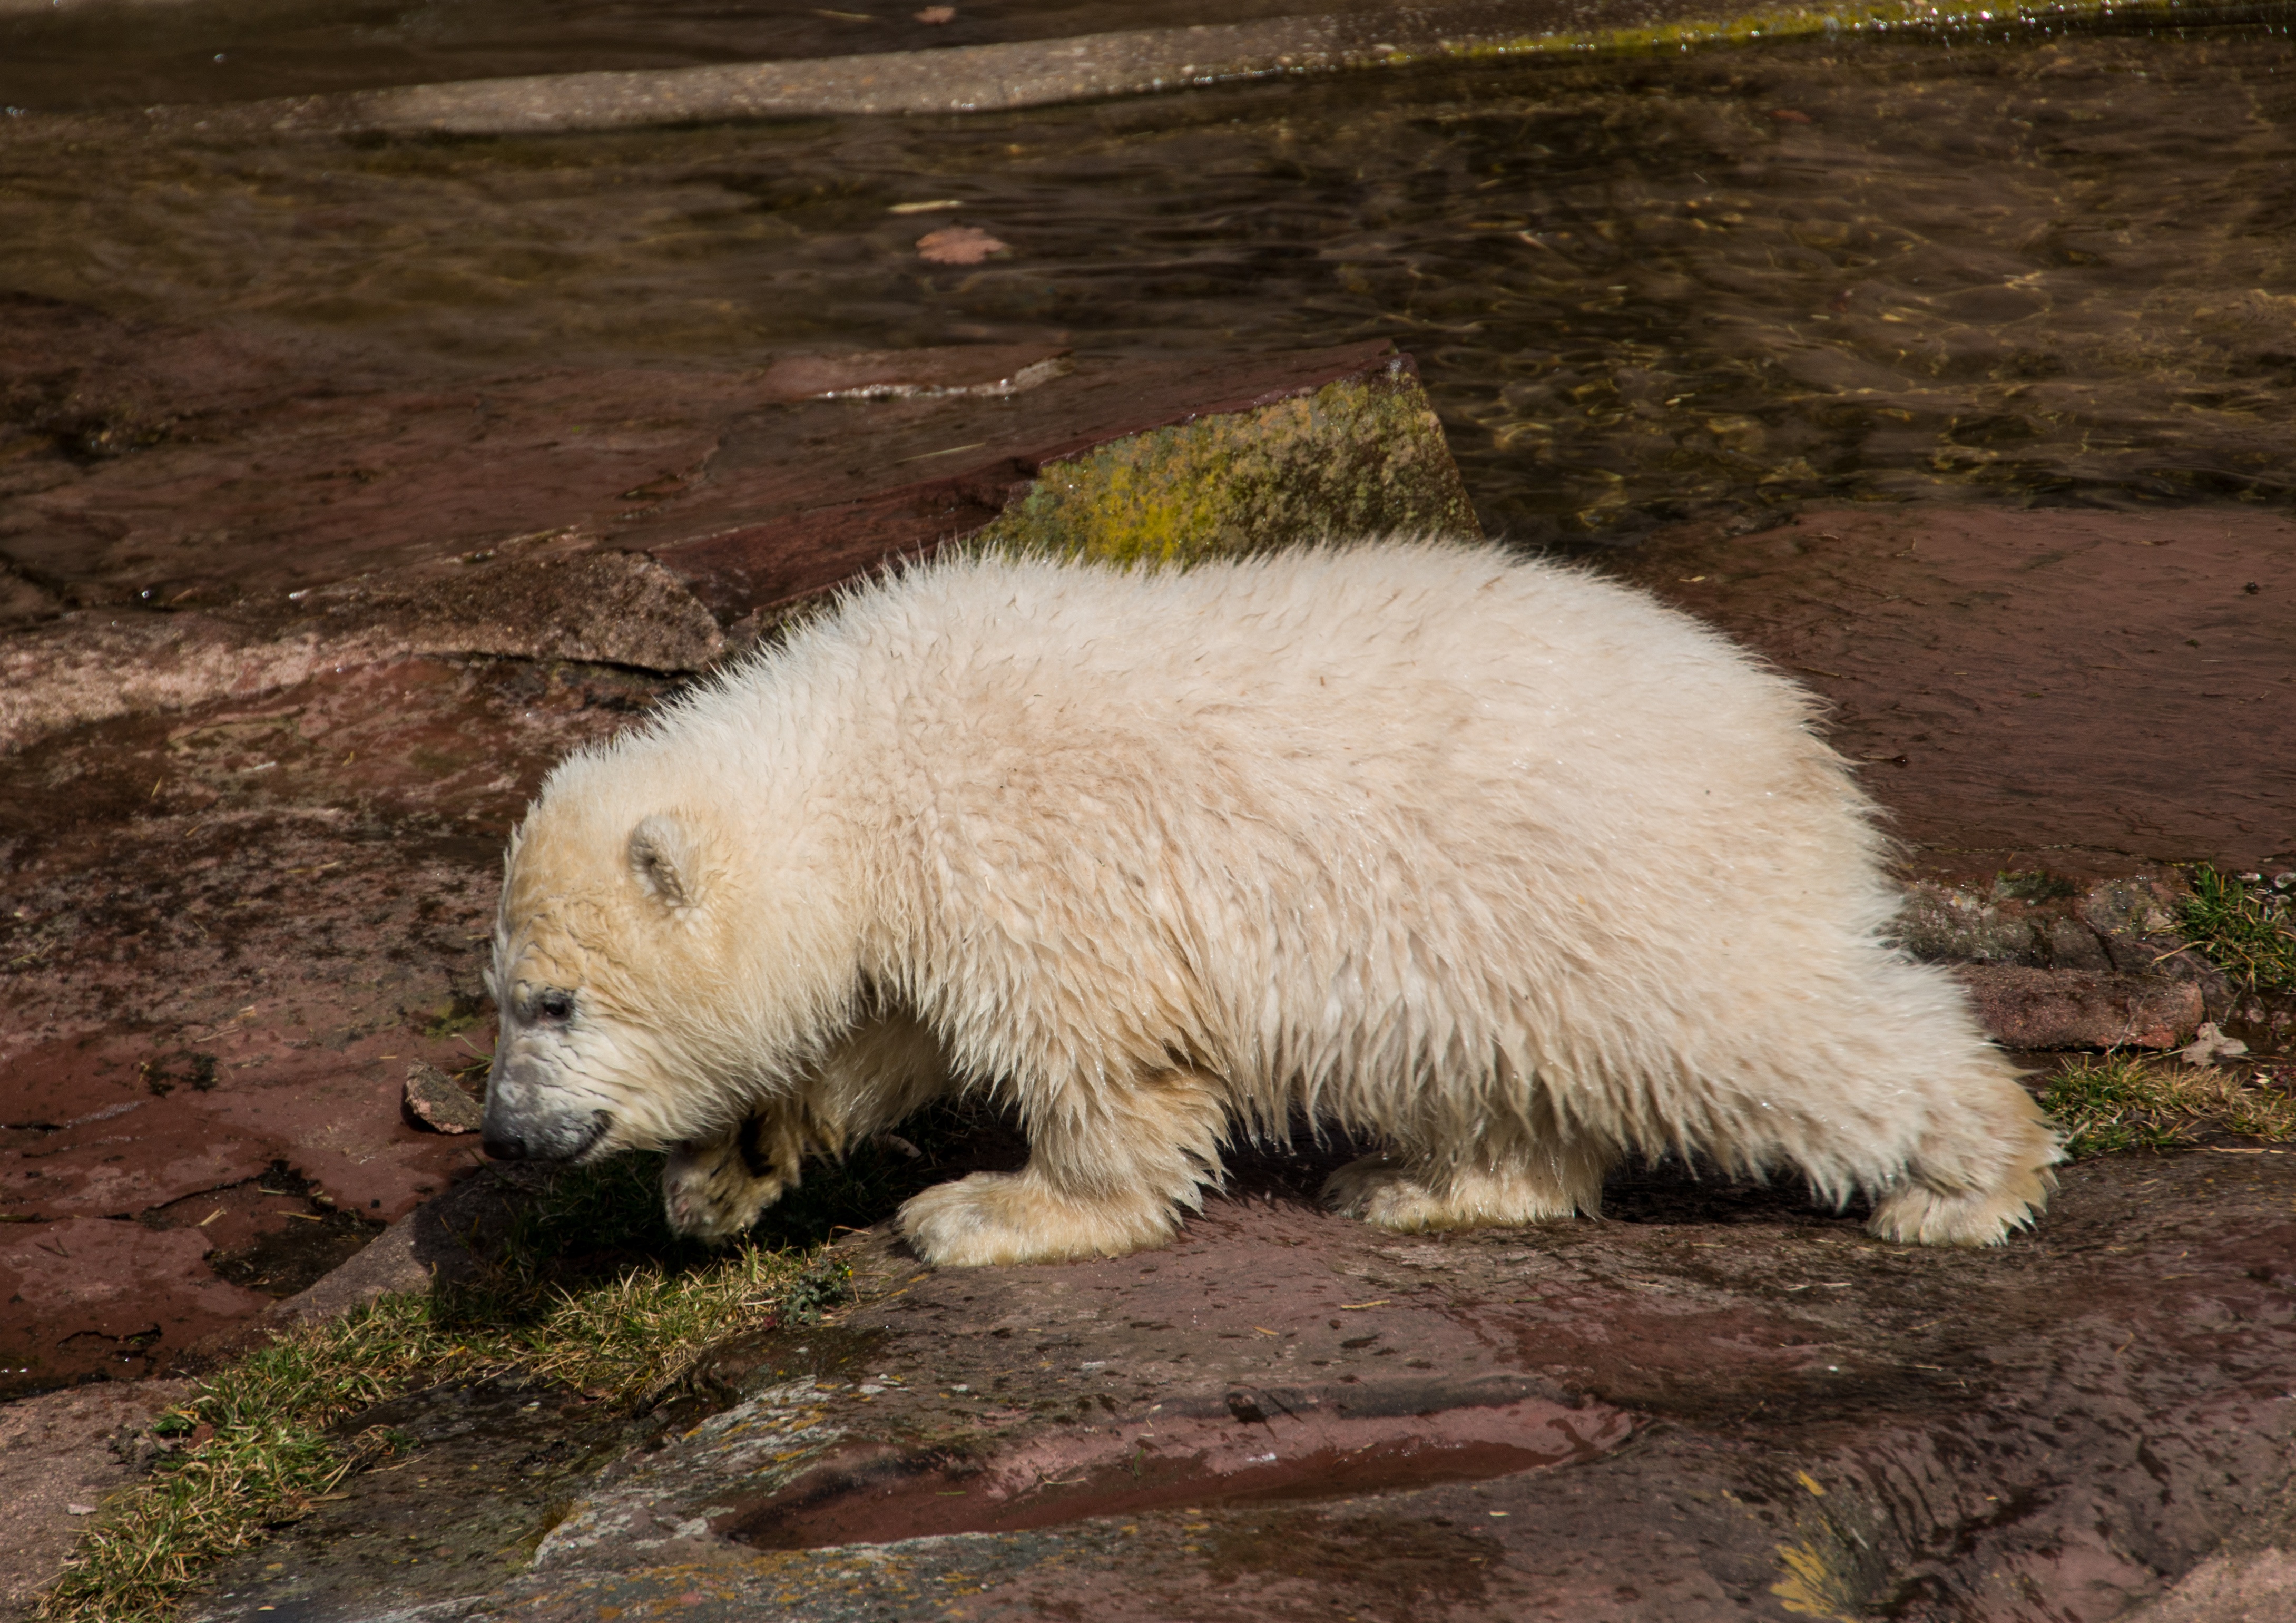
bear, wildlife, zoo, young, spring, mammal, fauna, polar bear, charlotte, vertebrate, nuremberg, tiergarten, young animal, polar bear cub, dog breed group